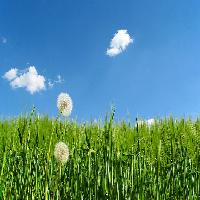
Weather: sun or clear